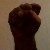
The image shows a hand gesture representing the letter 'S' in Indian Sign Language.